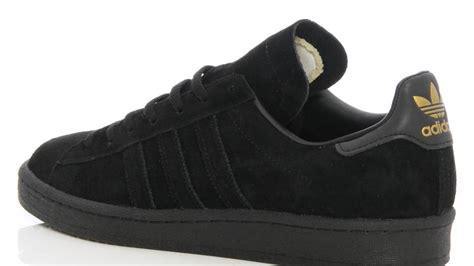
Brand: Adidas
Model: Campus 80S